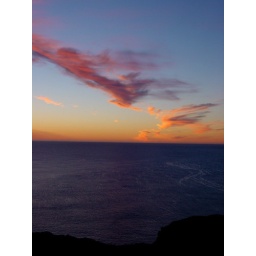
At 5am, another shot. The colours of the ocean sky are amazing over Newfoundland!